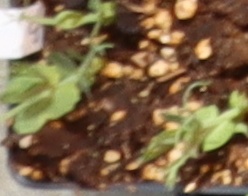
Label: Field Pea